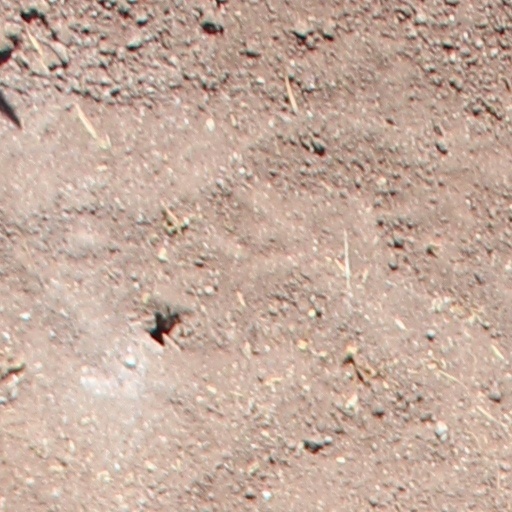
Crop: wheat